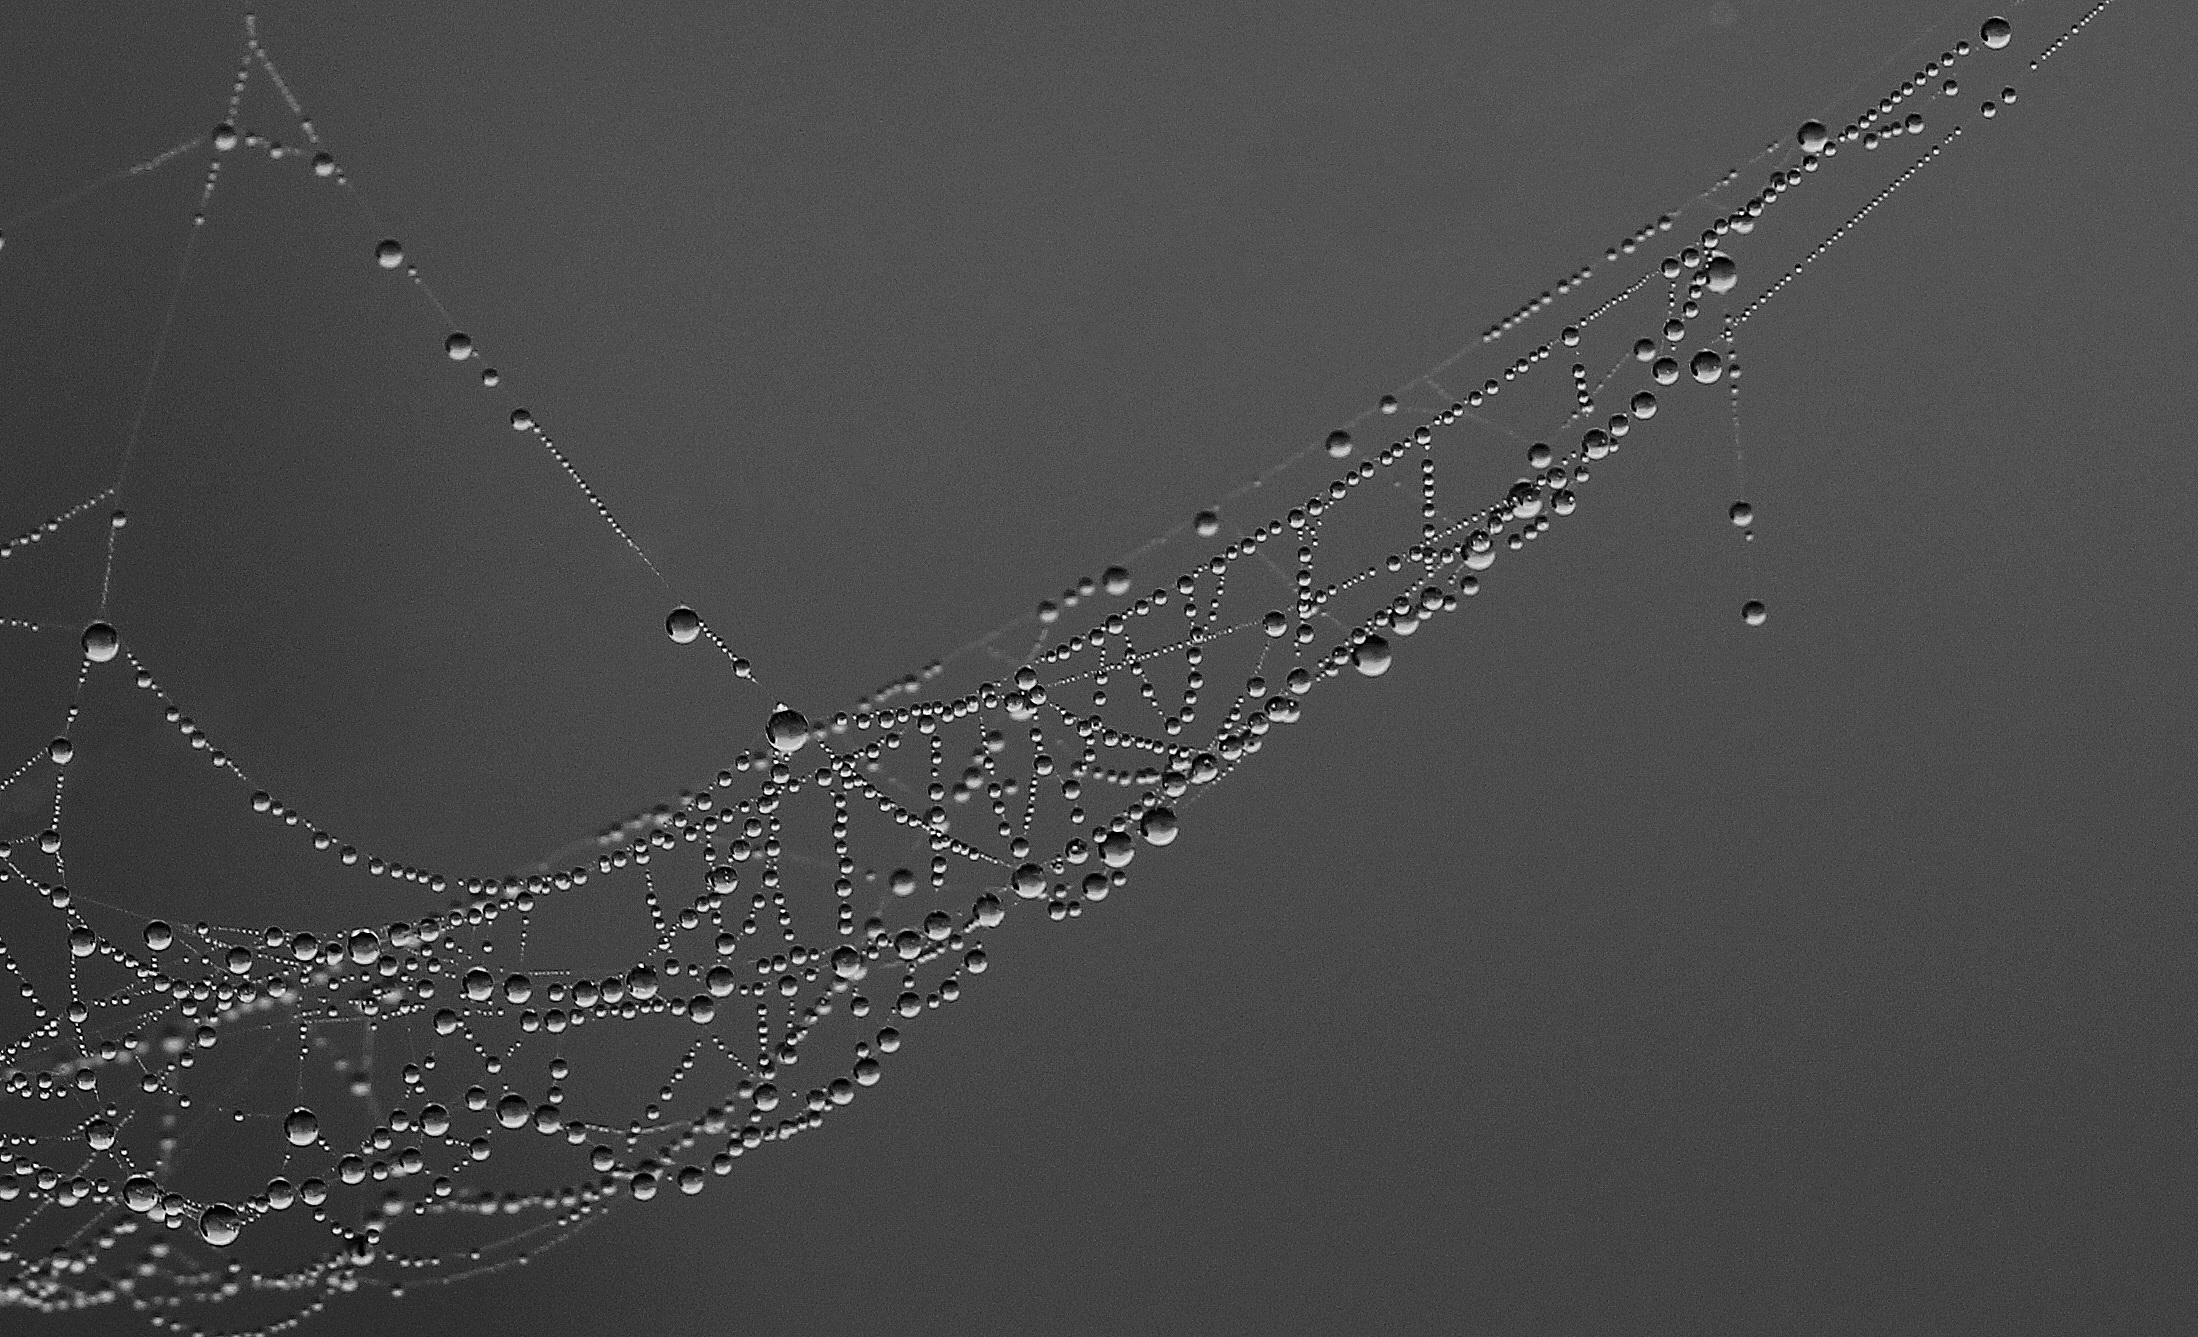
water, nature, branch, drop, dew, wing, black and white, leaf, frost, line, monochrome, material, invertebrate, spider web, spider, place, drops, shape, moisture, macro photography, monochrome photography, atmosphere of earth